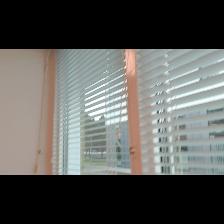
Label: NonHuman